Forerunner (stamp)

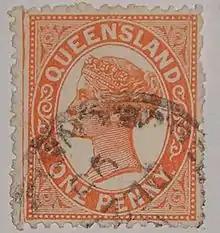
This stamp from the Australian state of Queensland is a forerunner to the stamps of modern Australia.

In philately, a forerunner is a postage stamp used before a region or territory issued stamps of its own. The term also includes stamps of the political predecessors of a country. For instance stamps of the state of Western Australia are forerunners of Australia today and stamps of the British Mandate for Palestine are forerunners of modern Israel.